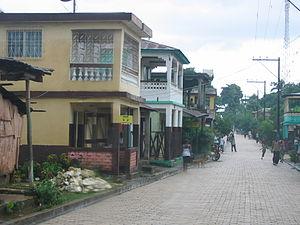
Dame-Marie est une commune d'Haïti, située dans le département de Grand'Anse, arrondissement d'Anse-d'Ainault.